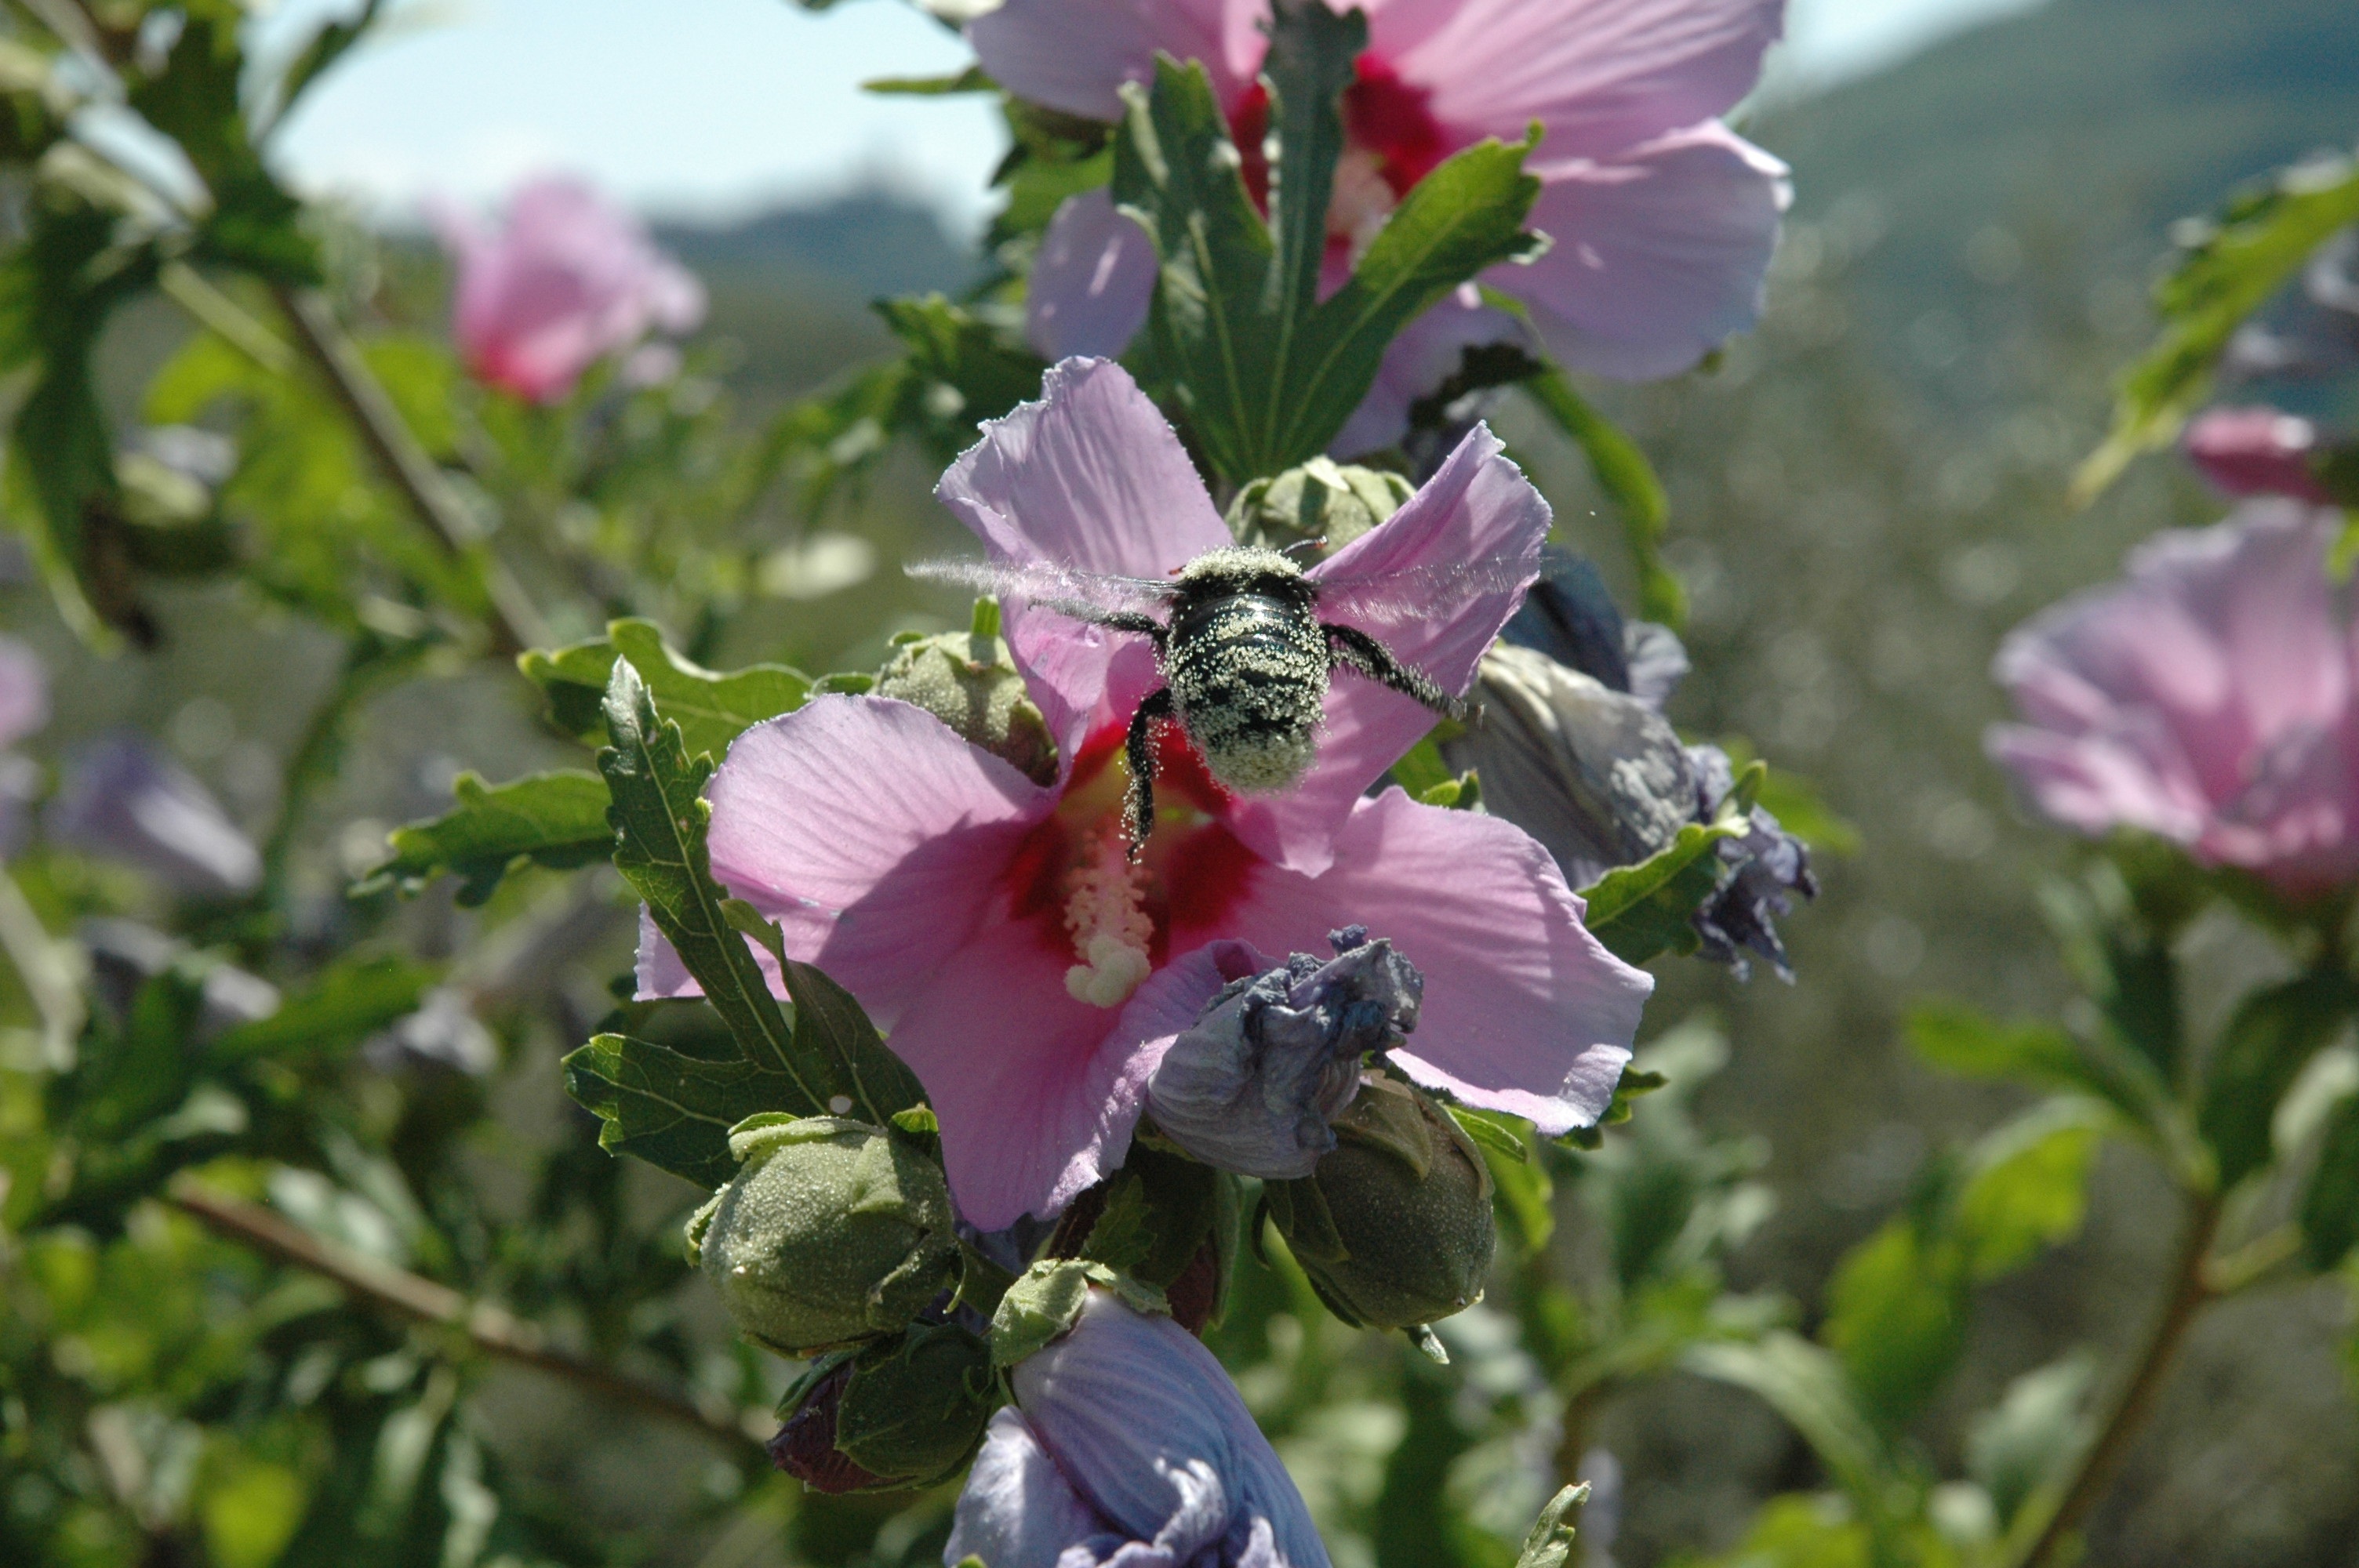
nature, blossom, plant, flower, animal, pollen, botany, garden, flora, wildflower, flowers, bumblebee, hollyhocks, flowering plant, fertilization, land plant